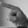
ASL letter: P